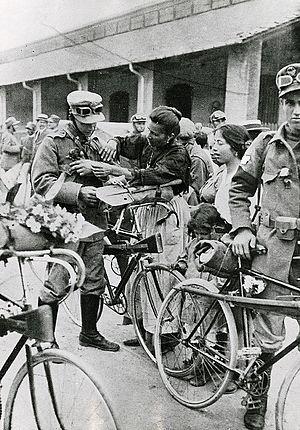
Lorsque la Première Guerre mondiale éclate en 1914, l'Italie qui jusque-là était alliée de la Triplice décide de rester neutre avant de s'engager auprès de la Triple-Entente qui lui consent de nombreuses concessions territoriales en cas de victoire. Les opérations italiennes restent limitées à un front qui les oppose, la plus grande partie de la guerre, à l'Autriche-Hongrie. De 1915 à 1917 l'armée italienne, mal équipée et mal commandée, arrive néanmoins à pénétrer de quelques kilomètres en territoire ennemi, les Autrichiens restent en général sur la défensive. Cependant à l'automne 1917 les Italiens subissent une cuisante défaite à Caporetto avant d'obtenir la victoire à Vittorio Veneto en novembre 1918 qui amène l'Empire austro-hongrois à demander l'armistice qui met fin au conflit.